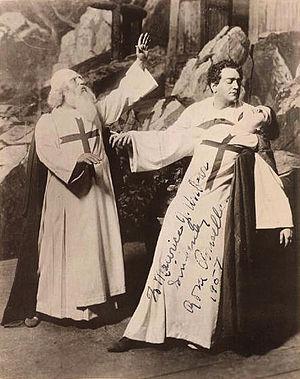
La forza del destino est une œuvre ou un mélodrame en quatre actes, de Giuseppe Verdi, avec un livret de Francesco Maria Piave, tiré de Alvaro o la forza del destino de Ángel de Saavedra.
Rosa Melba Ponzillo, dite Rosa Ponselle, née le 22 janvier 1897 à Meriden et morte le 25 mai 1981 à Baltimore, est une soprano américaine d'origine italienne.